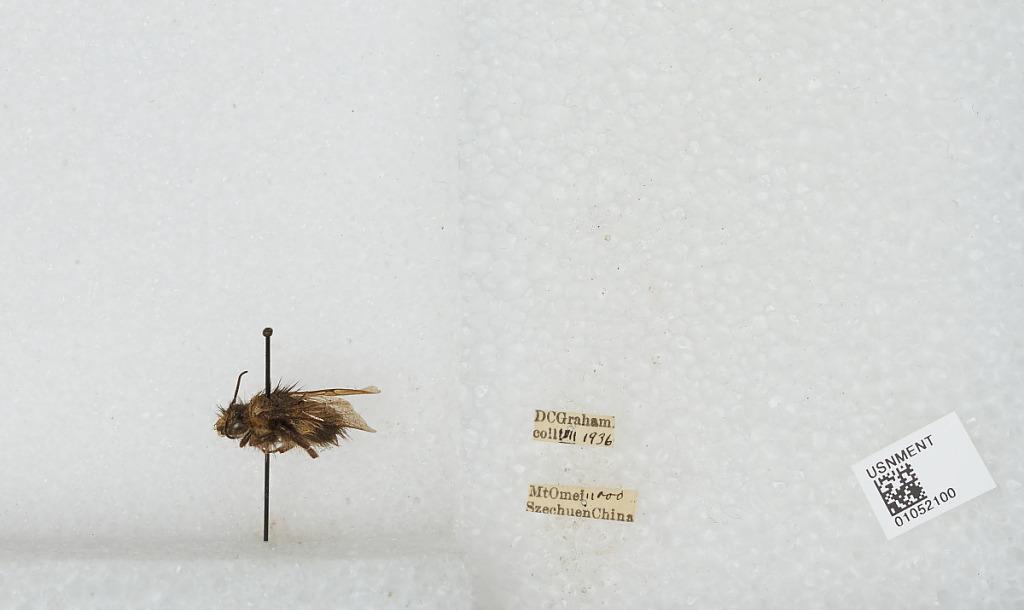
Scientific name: Bombus sp.
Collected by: D. Graham
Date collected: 1936-7-
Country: China
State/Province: Sichuan
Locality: Mount Emei